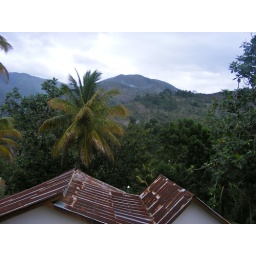
View from the rooftop of a house in a village near the lagoon in the mountains in Camp Perrin, Haiti